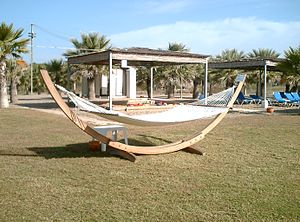
Hængekøje
En hængekøje med stativ
En hængekøje er et stykke tekstil eller et net, der er formet, så man kan ligge i den uden at falde ud. Den kan enten hænges mellem to faste punkter, der f.eks. kan være to træer, eller være en del af et stativ, der følger med som en del af hængekøjen. I dag er de populære i hele verden til afslapning, de er også brugt som en let seng på campingture.